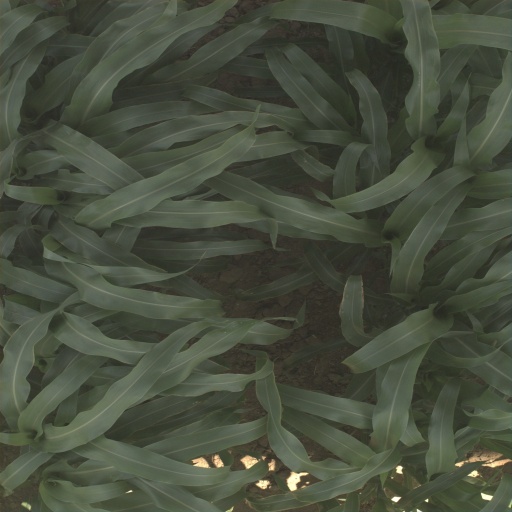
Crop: sorghum